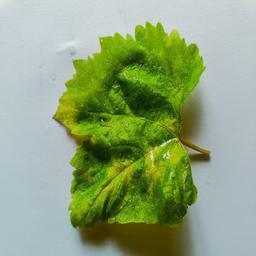
Label: Downy Mildew